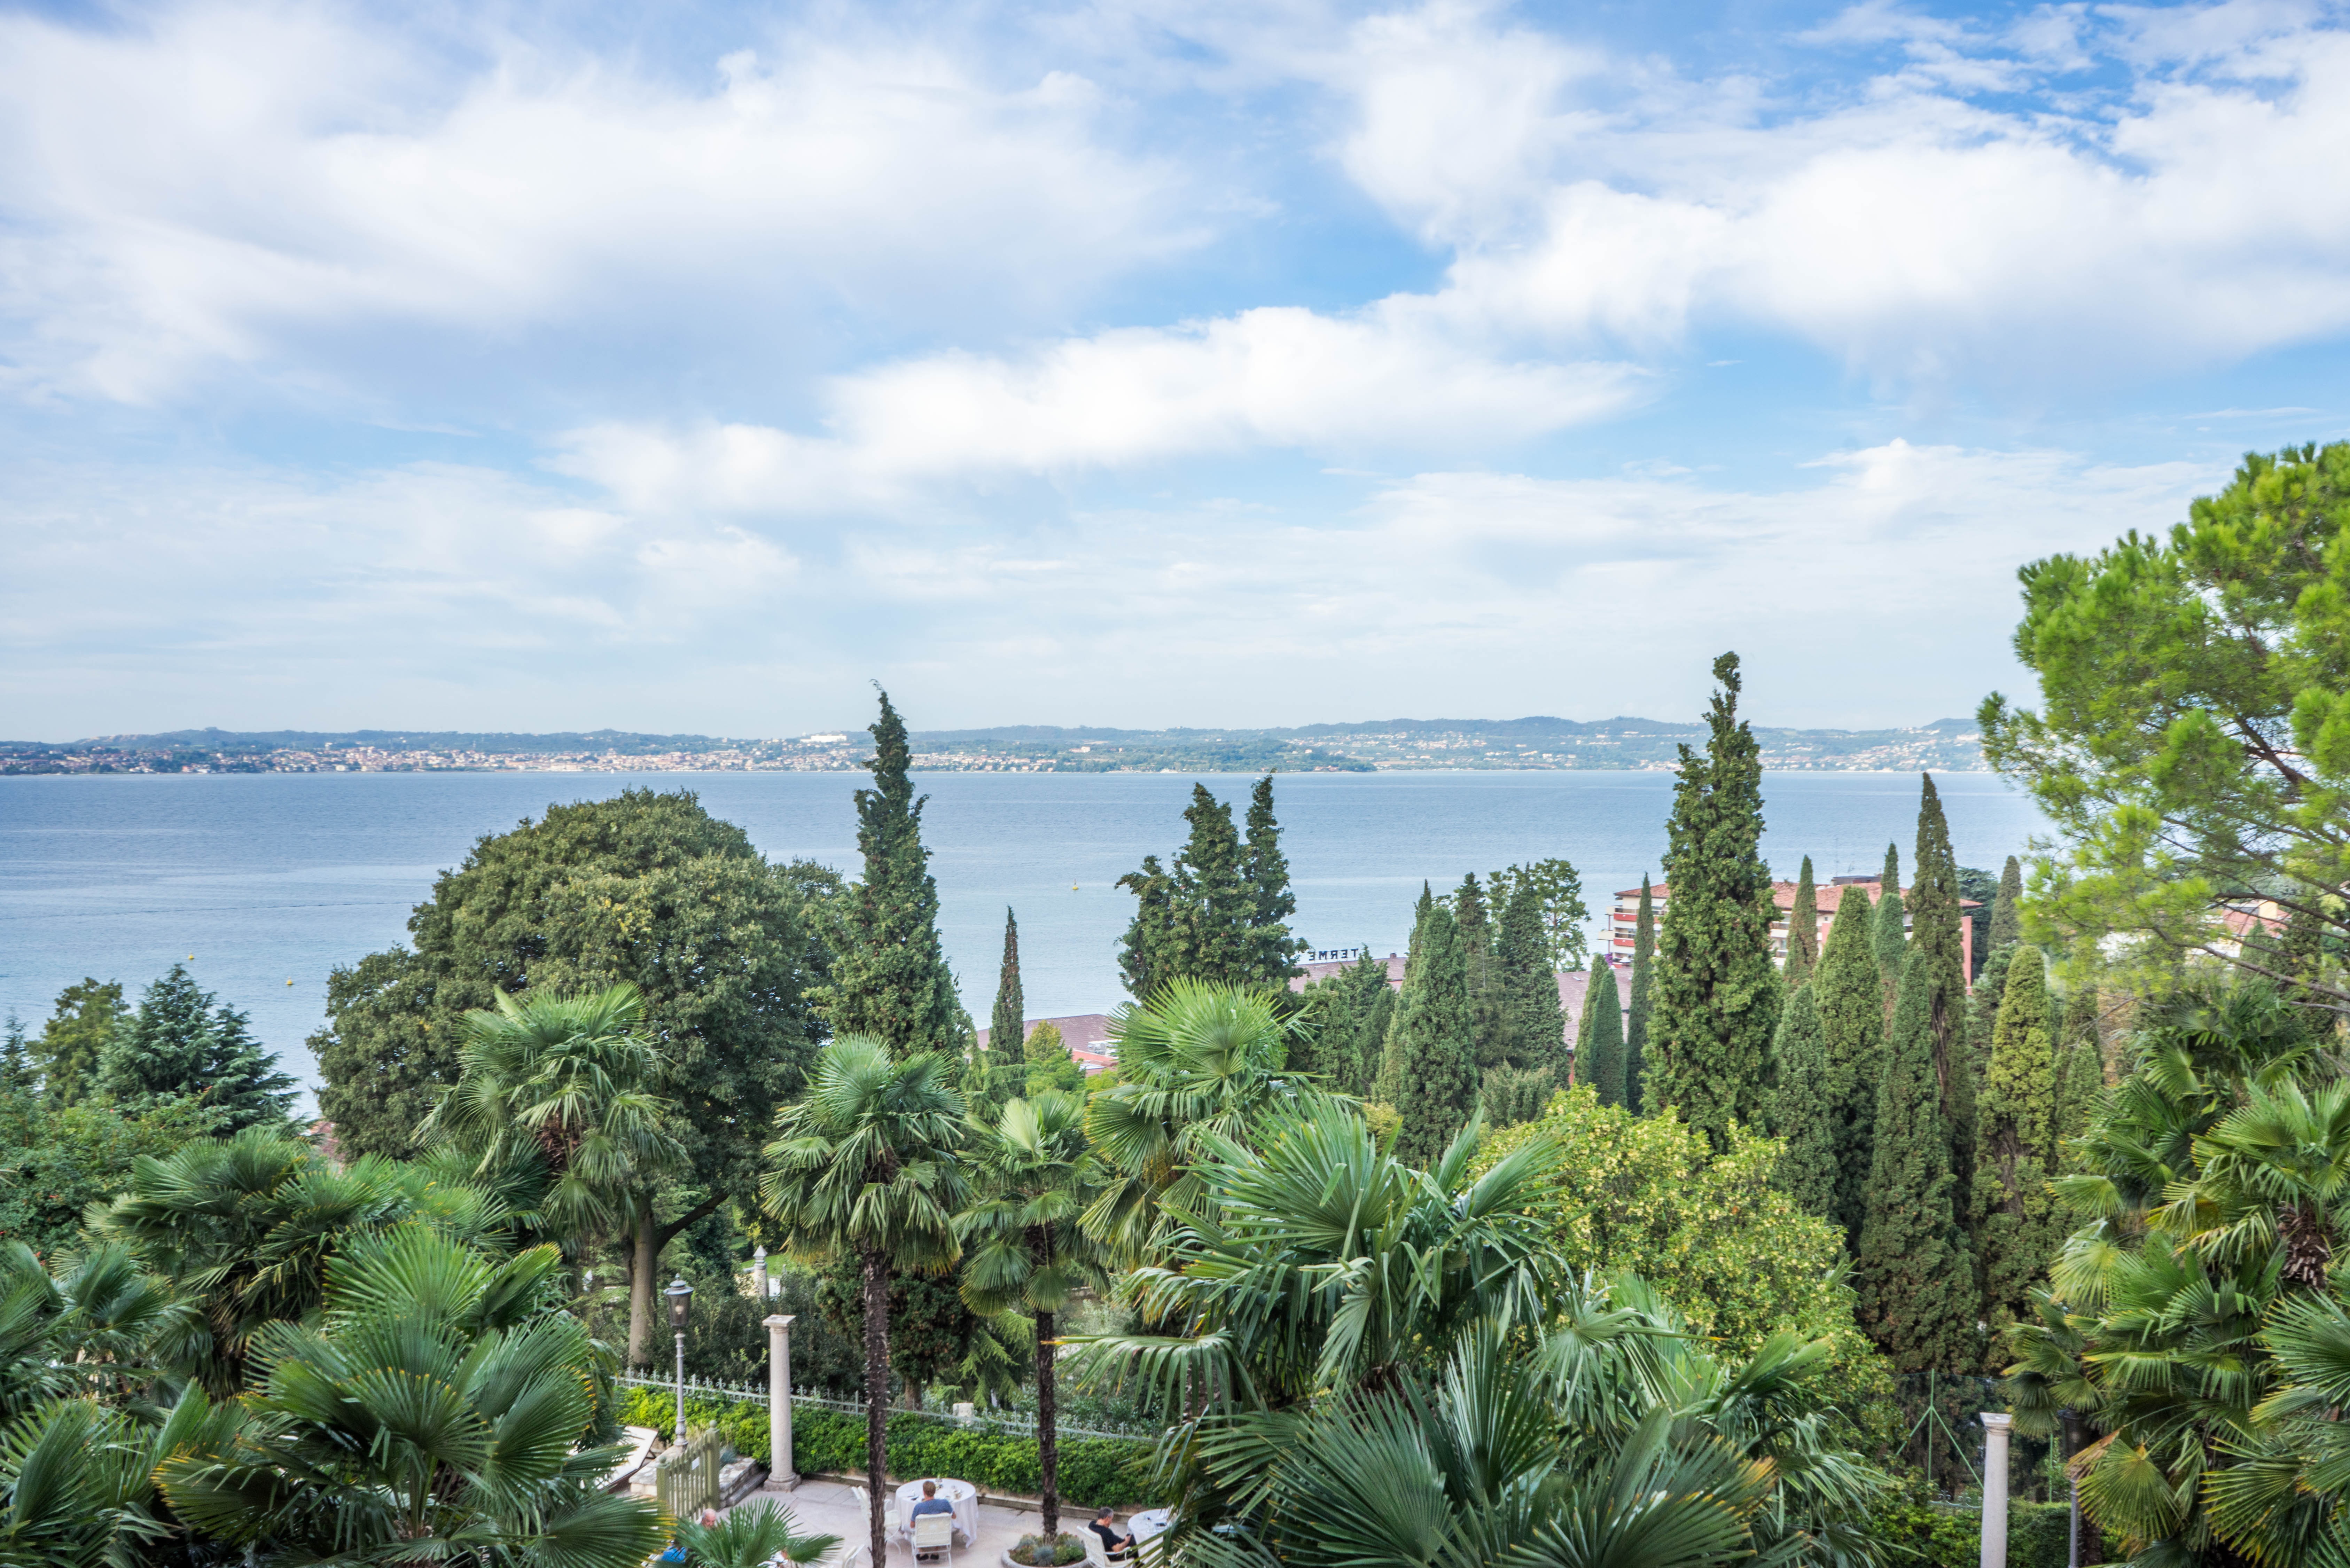
landscape, sea, coast, tree, water, nature, outdoor, sky, flower, view, summer, vacation, travel, europe, scenery, italy, garden, tourism, sunny, sunny sky, beautiful landscape, lake garda, sirmione, arecales